Tourism in Thailand

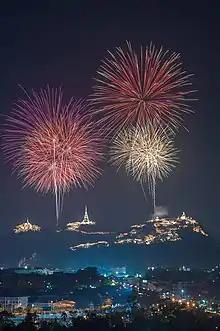
Fireworks at Phra Nakhon Khiri Historical Park, Phetchaburi

Among the reasons for the increase in tourism in the 1960s were the stable political atmosphere and the development of Bangkok as a crossroads of international air transport. The hotel industry and retail industry both expanded rapidly due to tourist demand. It was boosted by the presence of US GIs who arrived in the 1960s for "rest and recuperation" (R&R) during the Vietnam War. During this time, international tourism was becoming the new trend as living standards increased throughout the world and travel became faster and more dependable with the introduction of new technology in the air transport sector.